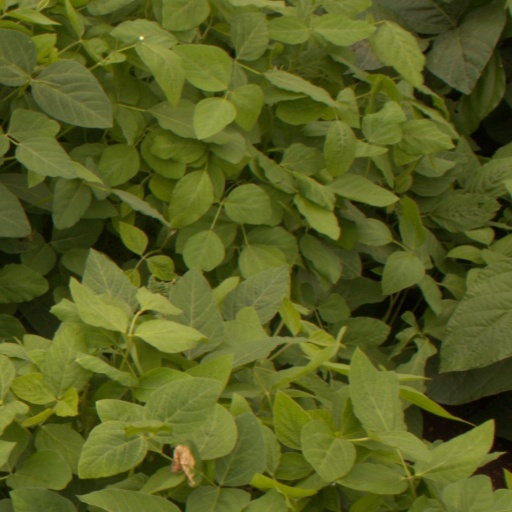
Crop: soybean